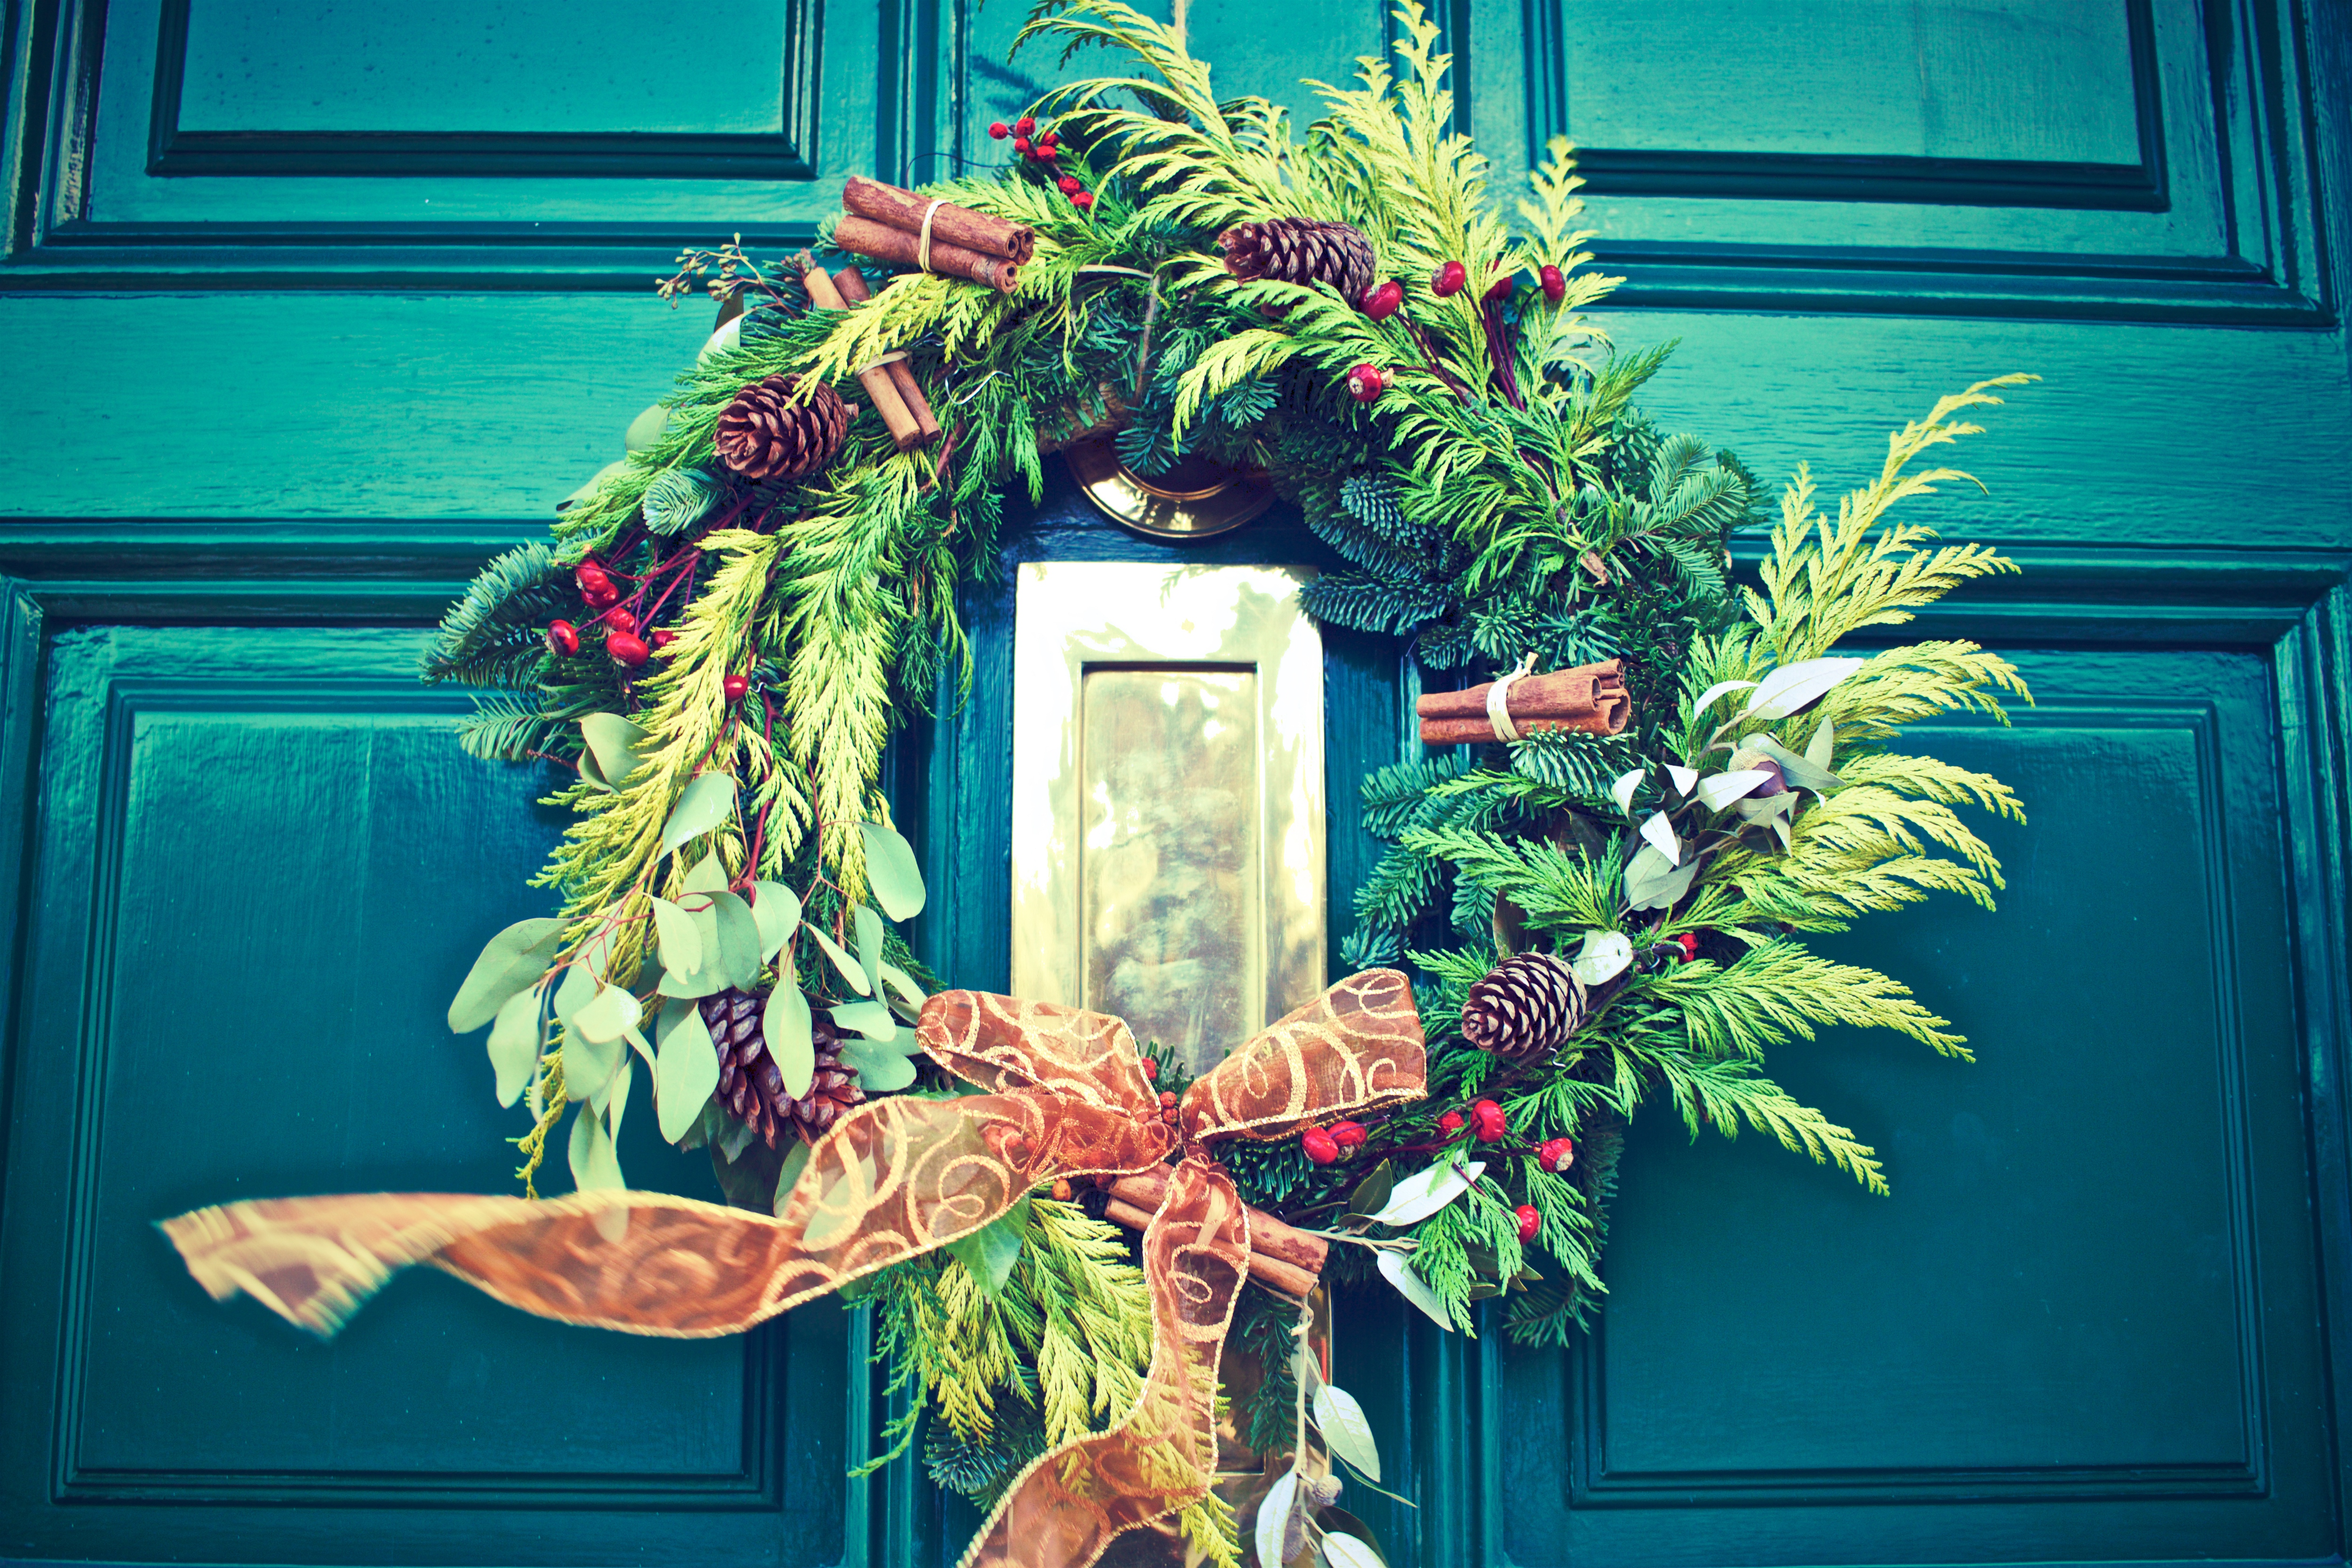
wreath, christmas decoration, christmas, plant, twig, tree, interior design, christmas ornament, branch, vascular plant, christmas eve, flower, evergreen, home, holiday, pine, pine family